Louise de Schweinitz Darrow

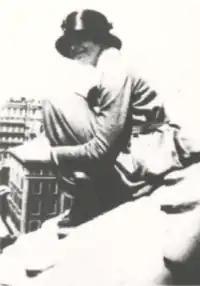
Louise de Schweinitz took this photograph of Amelia Earhart on the roof of a domed building at Columbia University in 1920.

De Schweinitz was born in Nazareth, Pennsylvania, the daughter of Paul de Schweinitz and Mary Catherine Daniel de Schweinitz. Her father was one of six bishops of the Moravian Church in the United States, and a descendant of Nicolaus Zinzendorf. Her grandfather Robert William de Schweinitz was a noted educator, and her great-grandfather was botanist Lewis David de Schweinitz. Her sister was social worker and federal labor official Dorothea de Schweinitz. She graduated from Smith College in 1918, attended Columbia University in 1919 and 1920, where she was a classmate and friend of Amelia Earhart, and earned her medical degree at Johns Hopkins School of Medicine in 1924.